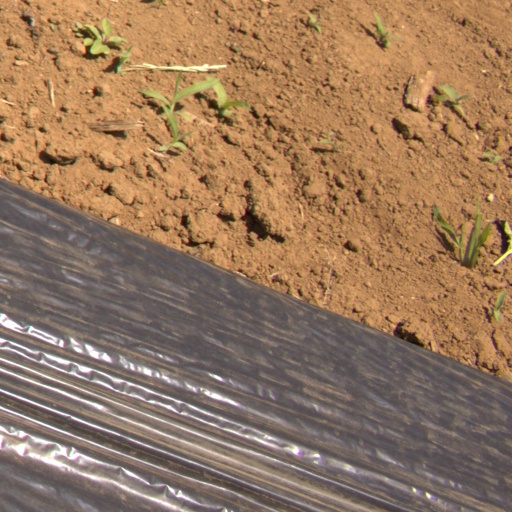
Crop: Jerusalem artichoke